List of birds of Puerto Rico

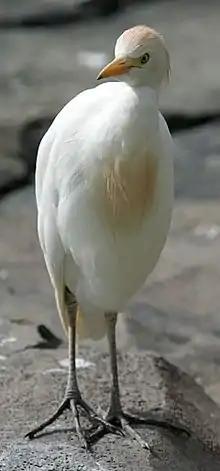
Cattle egret ("garza" in Spanish), a common bird in Puerto Rico's rural areas, usually found on top of cows.

The family Ardeidae contains the bitterns, herons, and egrets. Herons and egrets are medium to large wading birds with long necks and legs. Bitterns tend to be shorter necked and more secretive. Members of Ardeidae fly with their necks retracted, unlike other long-necked birds such as storks, ibises, and spoonbills.